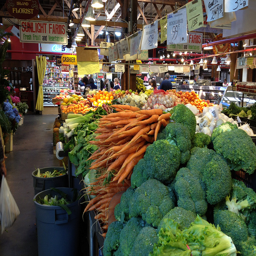
A pile of vegetables on display at a grocery store.
Farmers market showing aisles of fresh fruit and vegetables.
Fresh vegetables sit on display at a farmer's market.
farmers market with fresh fruits and veggies
Produce sold at the farmer's market, including broccoli, carrots and a wide range of other fruits and vegetables.